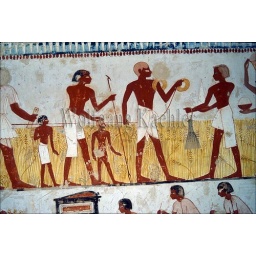
Egypt, near luxor, colorful frescoes on interior walls of the tomb of menna, harvest scene